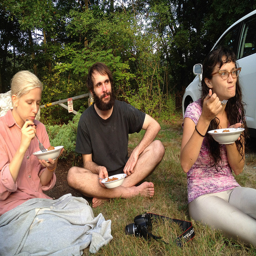
A group of people sitting in a field eating together
Three people sitting on the grass eating food from a bowl
Two women and a man sit on the grass and eat from bowls.
A group of friends sitting on a grass field sharing a meal.
Three people, sitting in the grass eating out of bowls.